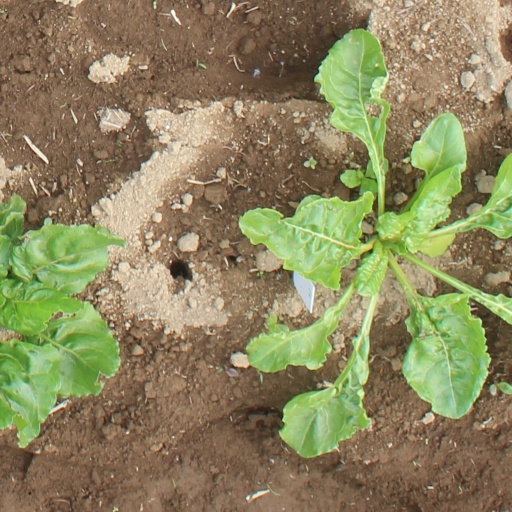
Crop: sugar beet